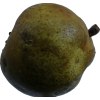
Label: pear